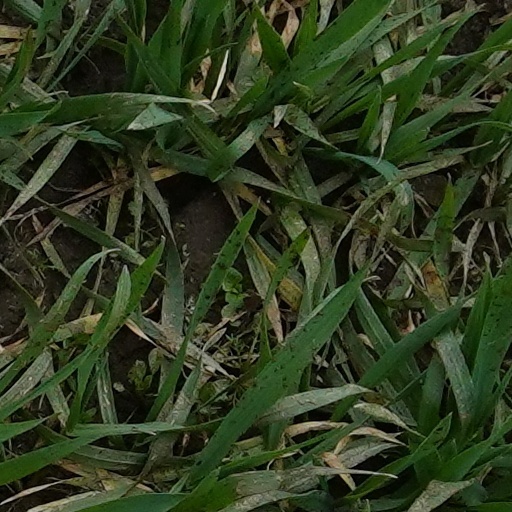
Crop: wheat